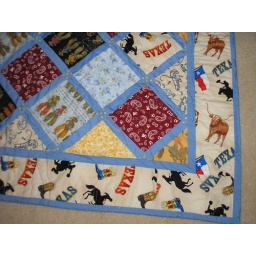
Roy Rogers written out in rope, yellow roses, cowboy and cowgirl dancers, red bandanna, blue bonnets . . .